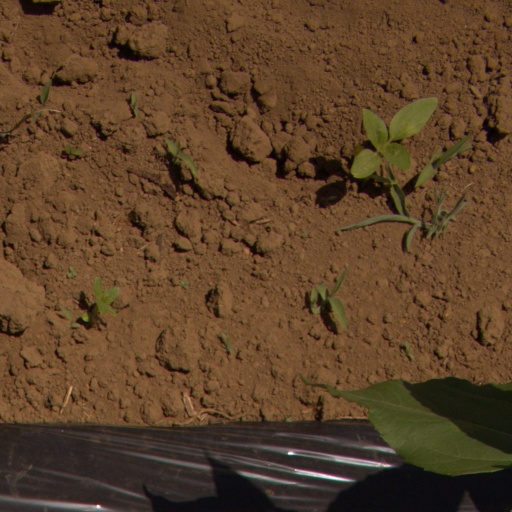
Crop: Jerusalem artichoke